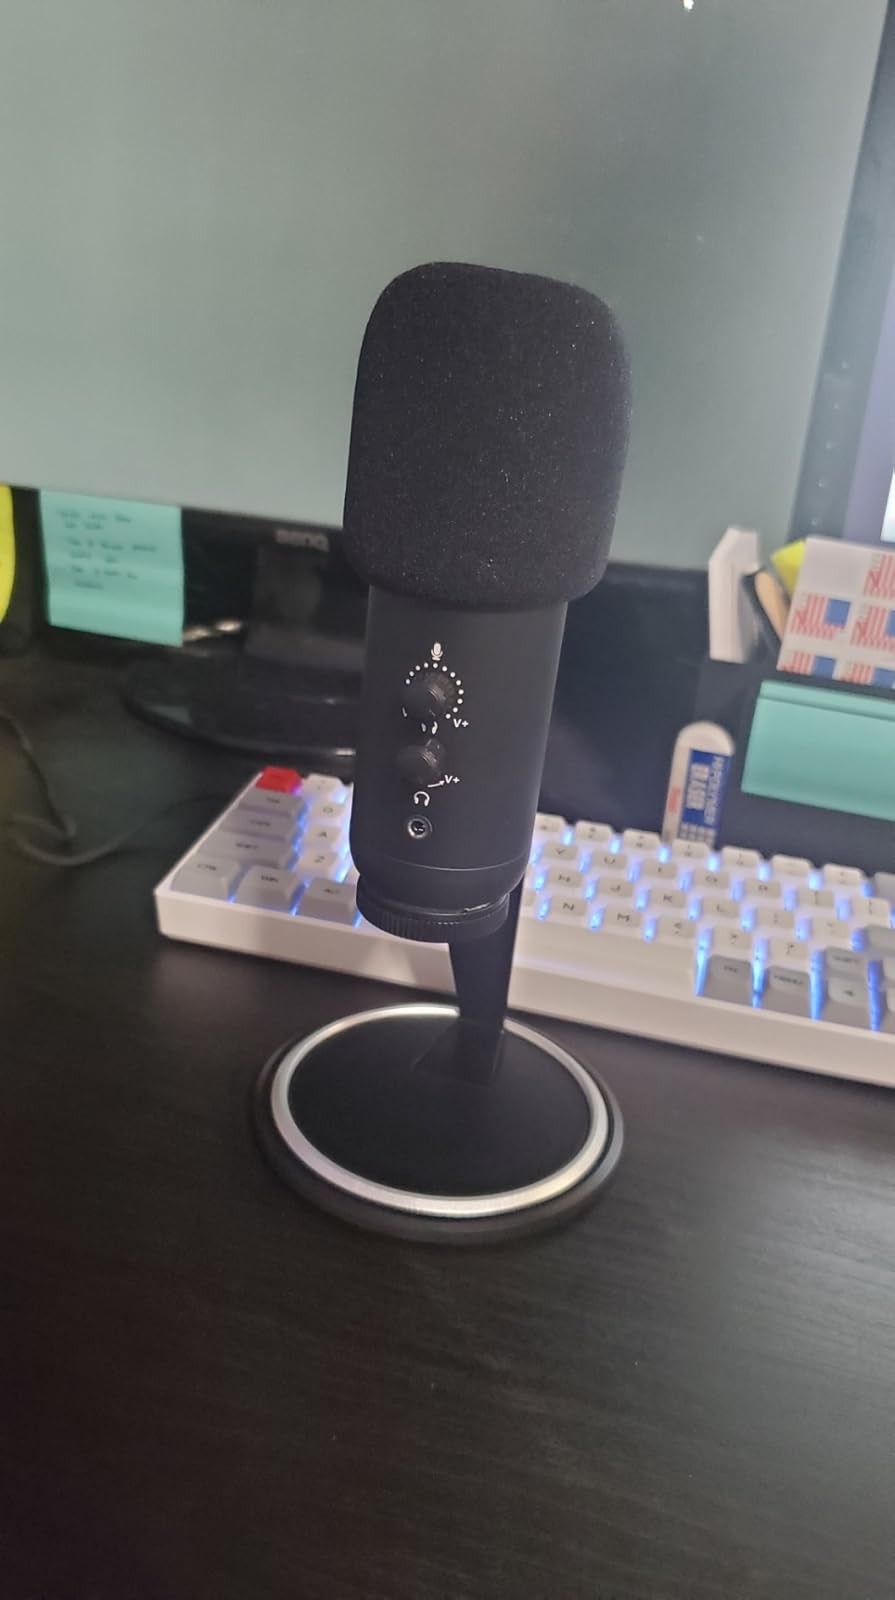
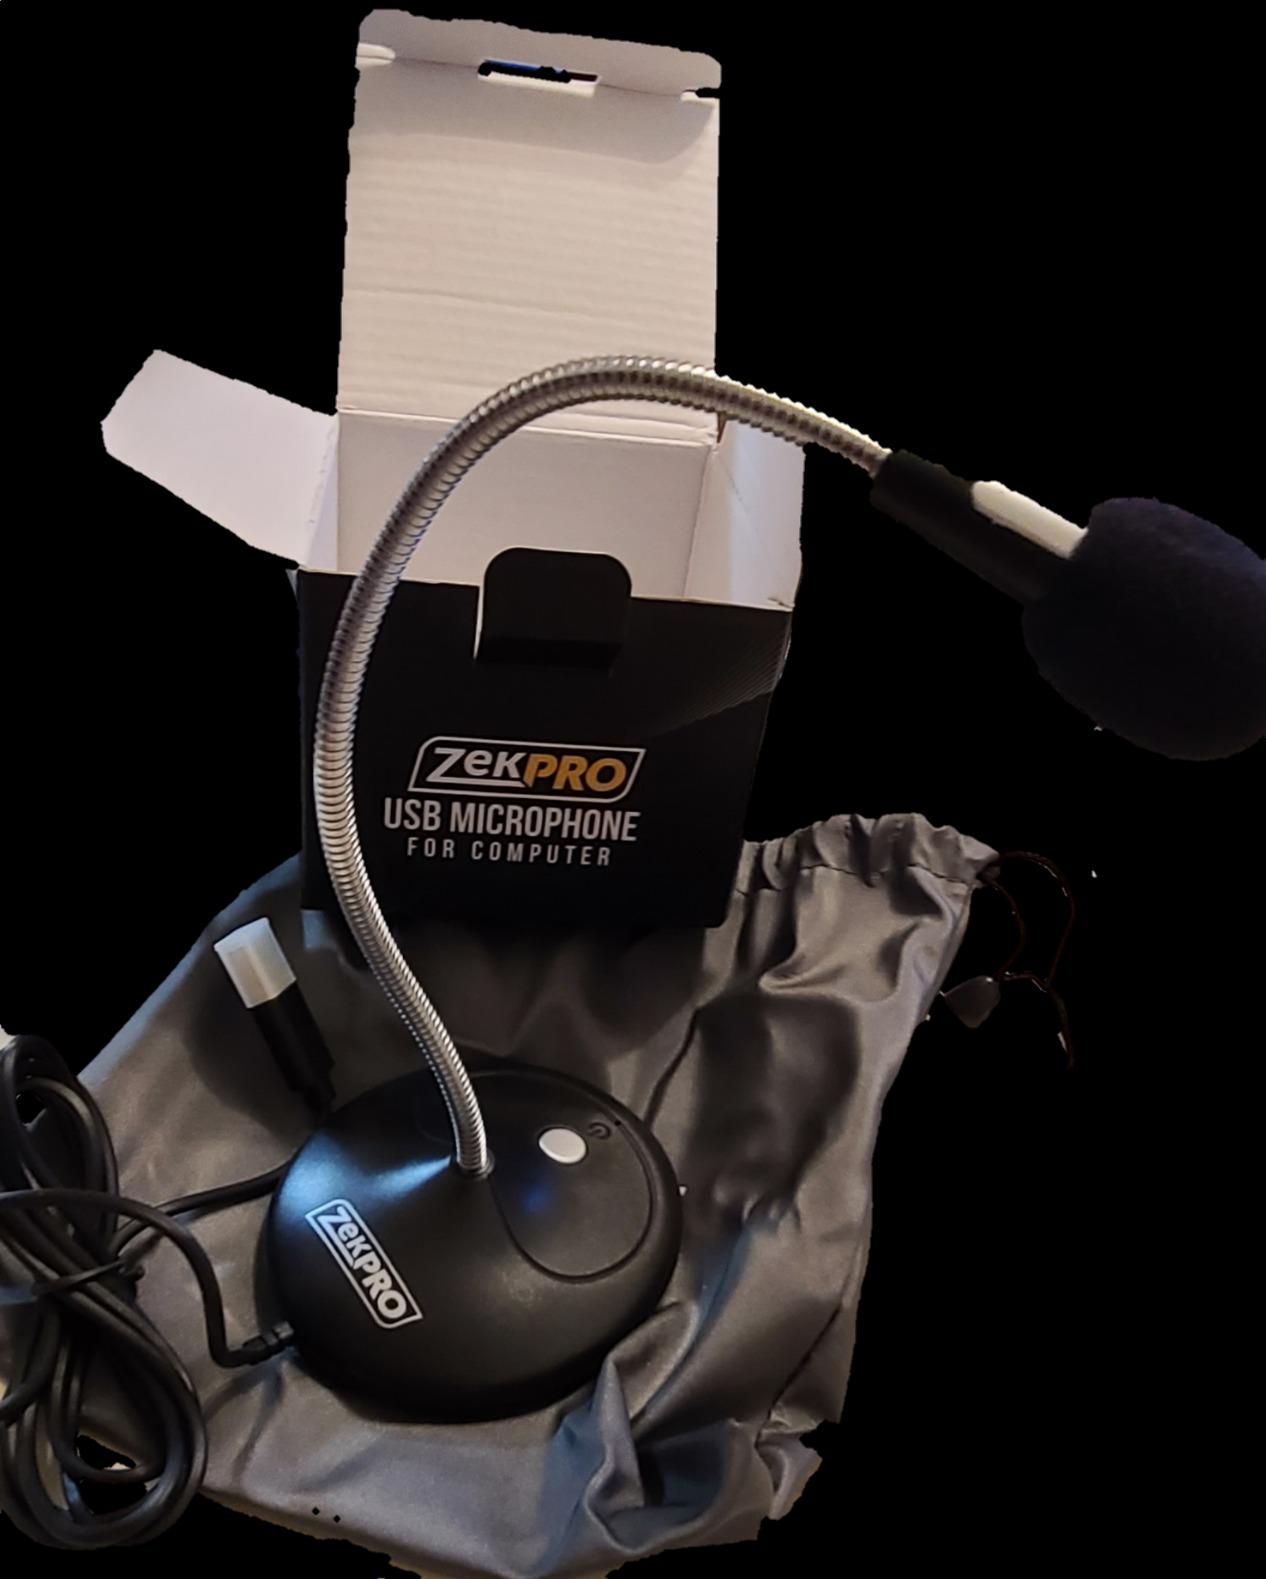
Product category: microphone
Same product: no